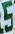
Number: 5